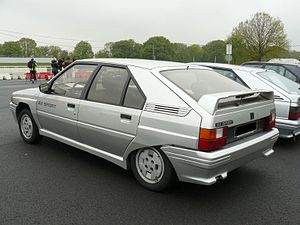
Citroën BX / Udviklingshistorie
Citroën BX var en mellem sommeren 1982 og efteråret 1994 i franske Rennes bygget, stor mellemklassebil fra den franske bilfabrikant Citroën.